Wendell Phillips (archaeologist)

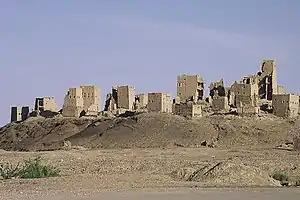

The expedition to Yemen was smaller and more tightly organized than Phillips's African trip. It included William F. Albright as chief archaeologist. In addition to Timna, the expedition also focused on excavation of Ma'rib, believed to be the capital of the Sabaʾ empire, historically identified with the biblical Queen of Sheba.